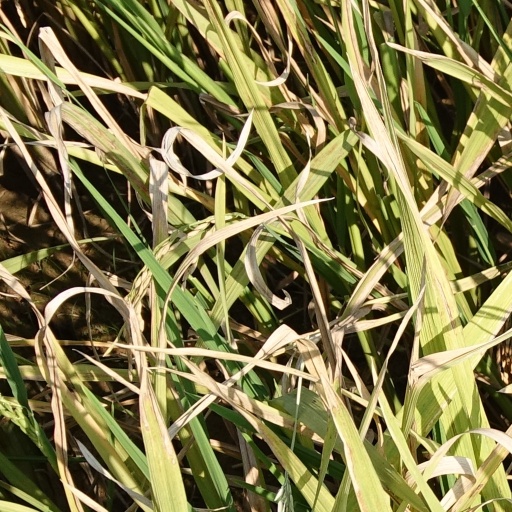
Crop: rice